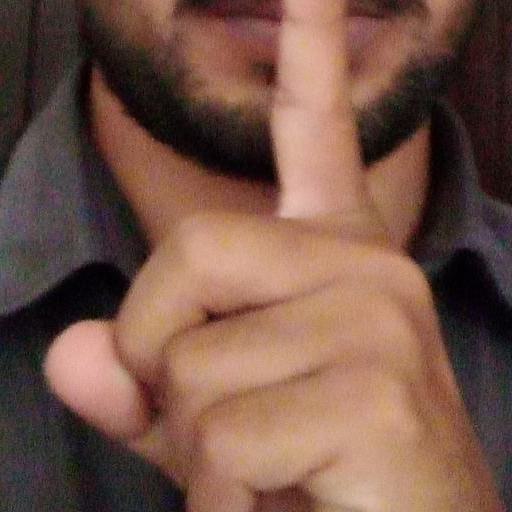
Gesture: mute